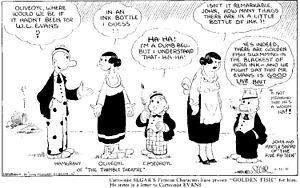
Dessin réalisé par E.C. Segar pour vanter les cours de son ancien professeur W. L. Evans.
E. C. Segar, de son nom complet Elzie Crisler Segar, né le 8 décembre 1894 à Chester, Illinois, et mort le 13 octobre 1938 à Santa Monica, Californie, est un auteur de bande dessinée américain, créateur de Popeye.